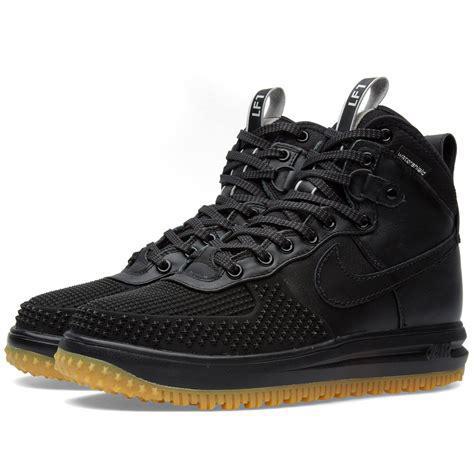
Brand: Nike
Model: Lunar Force 1 Duckboot